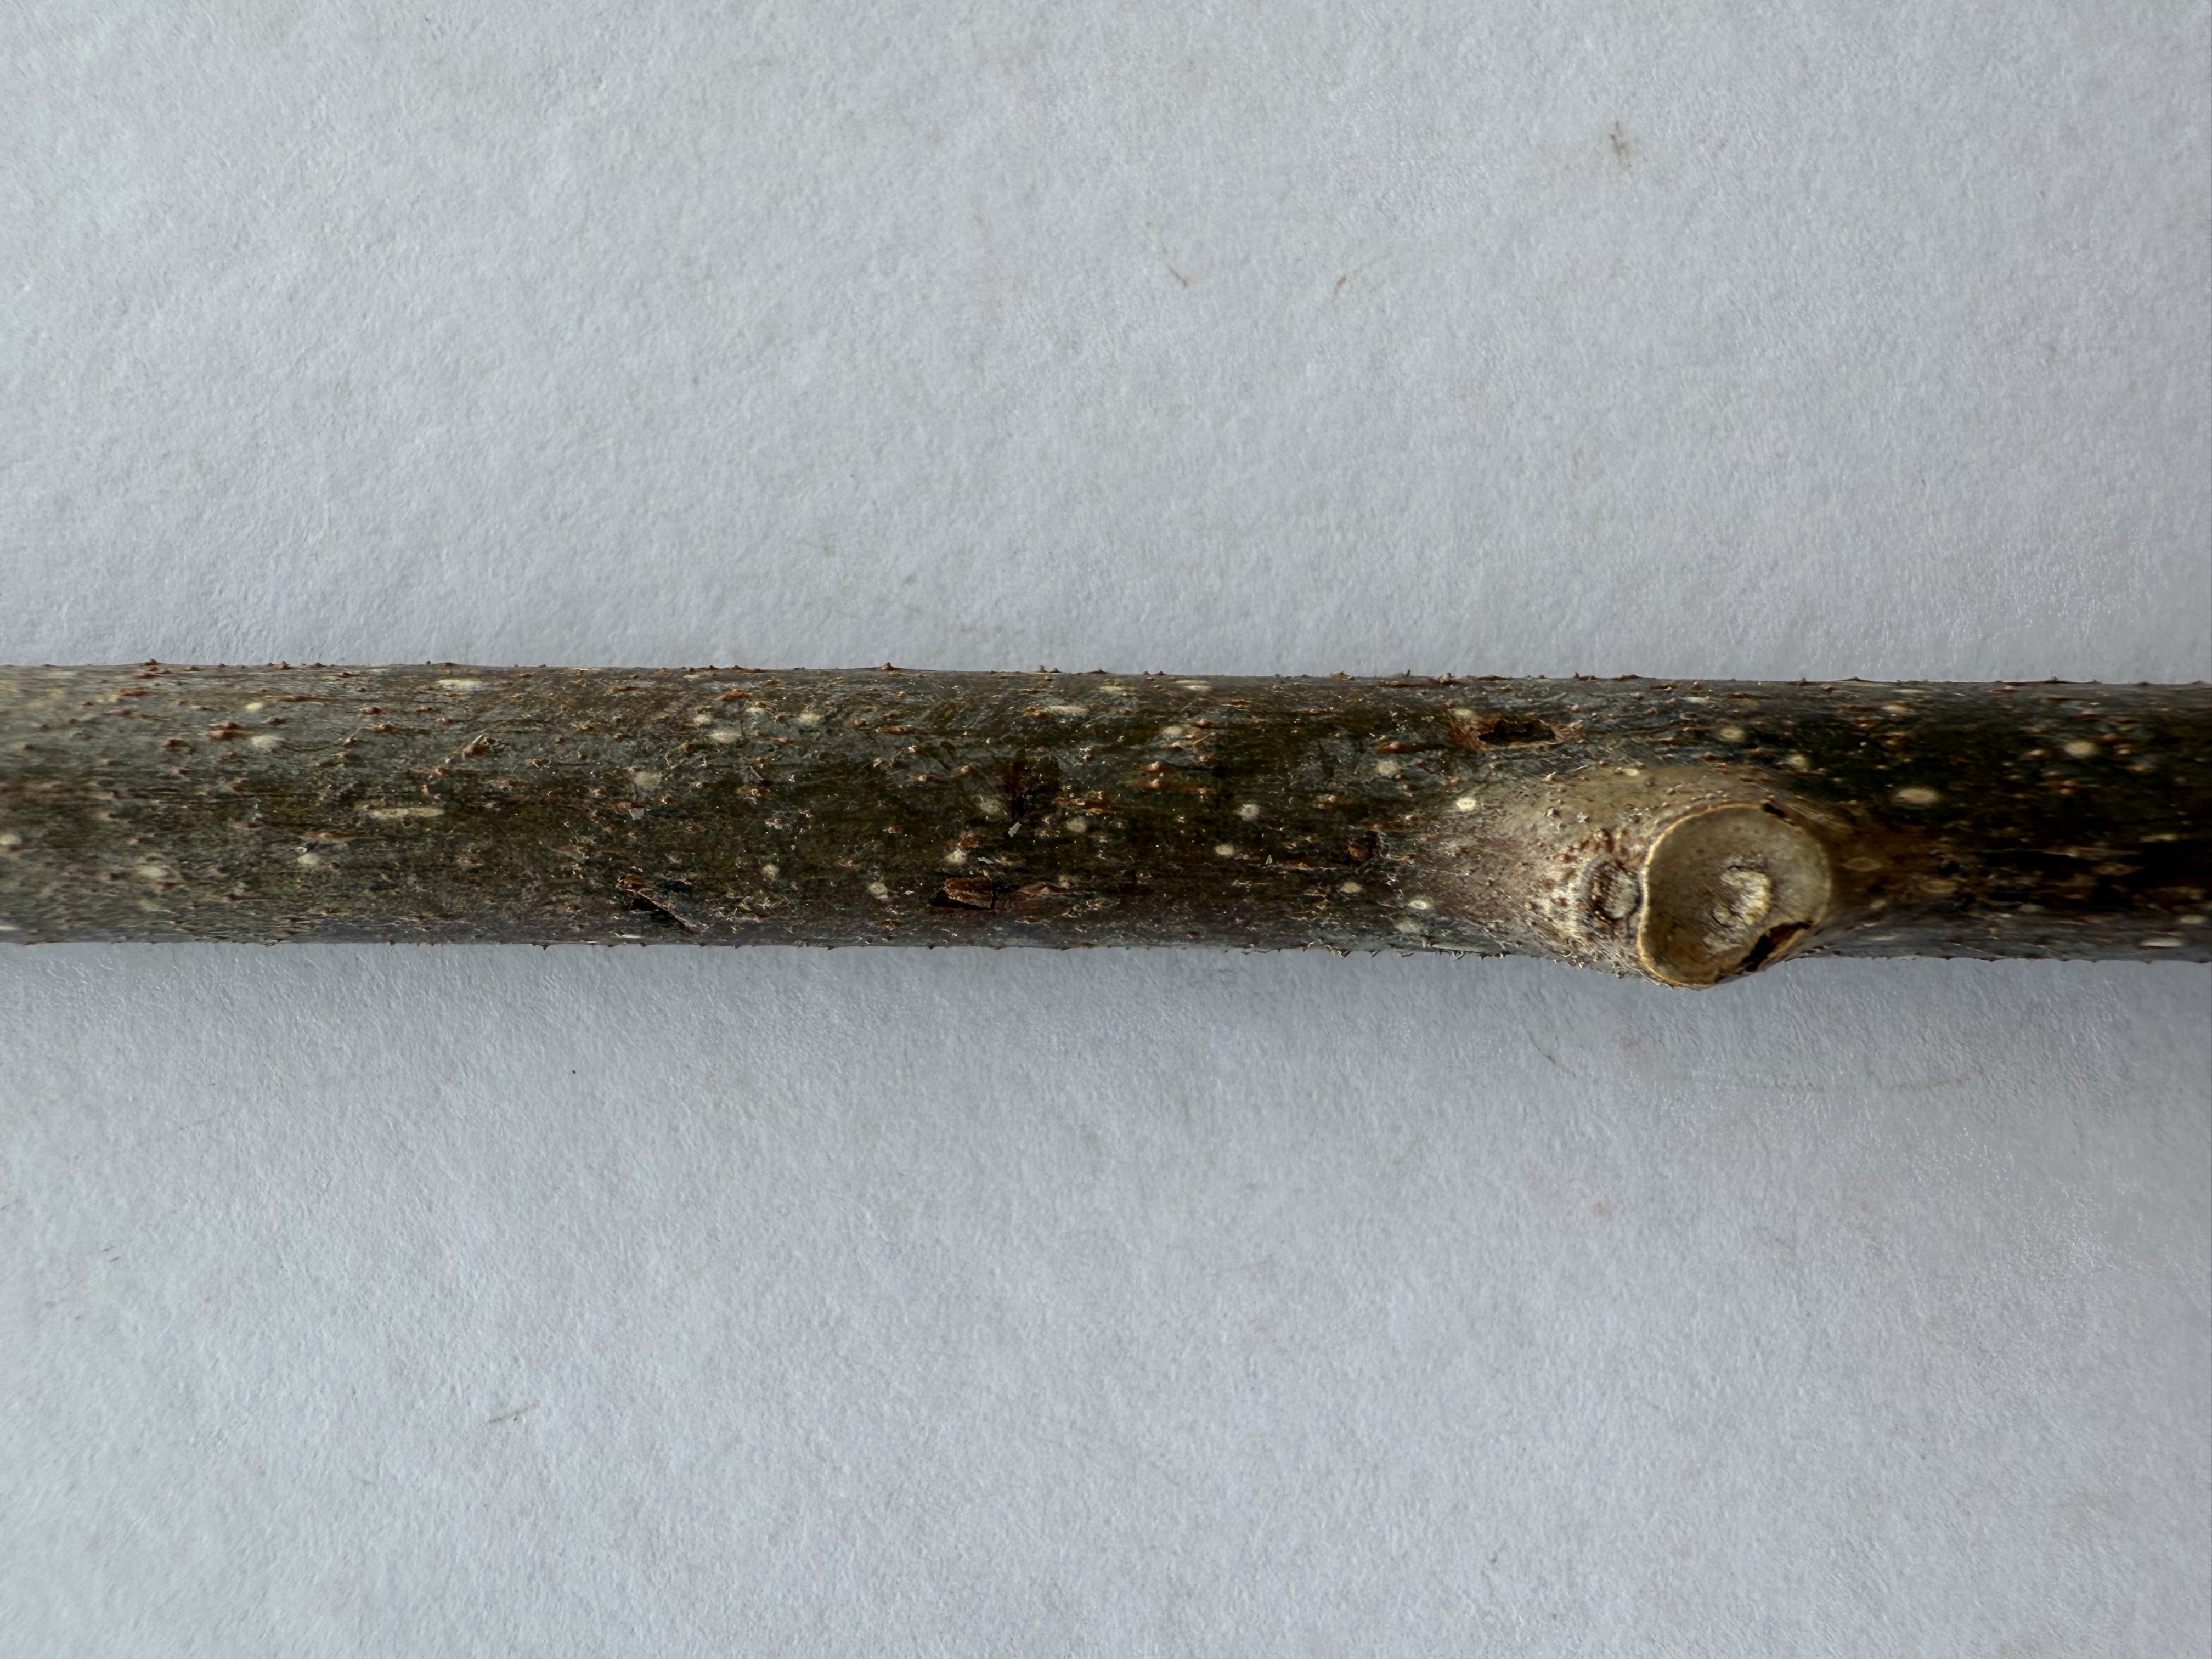
Variety: Kiwi